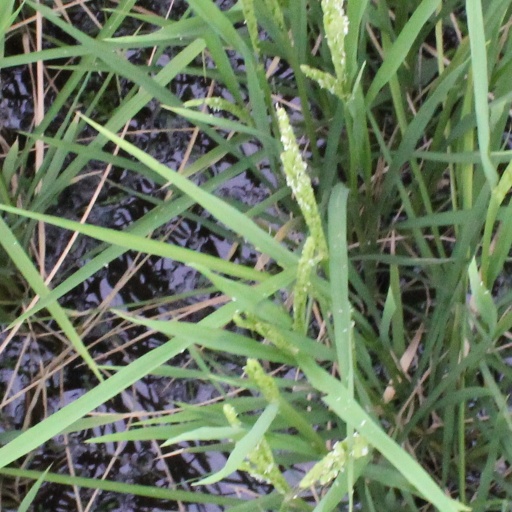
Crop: rice